Answer in natural language. Considering the relative positions, where is white wooden chair with metal legs (highlighted by a red box) with respect to framed landscape photograph with black wood frame (highlighted by a green box)? Choose between the following options: left or right
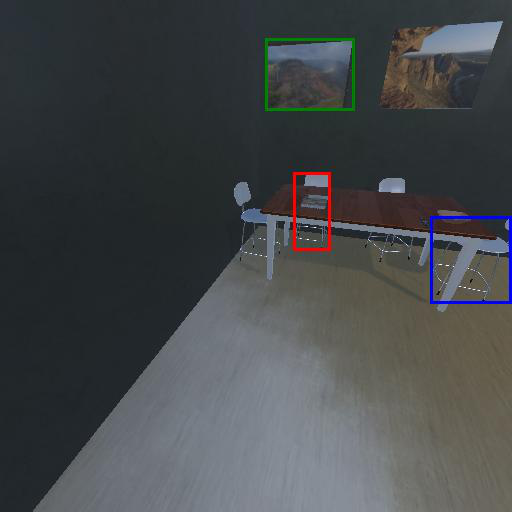
<answer>right</answer>